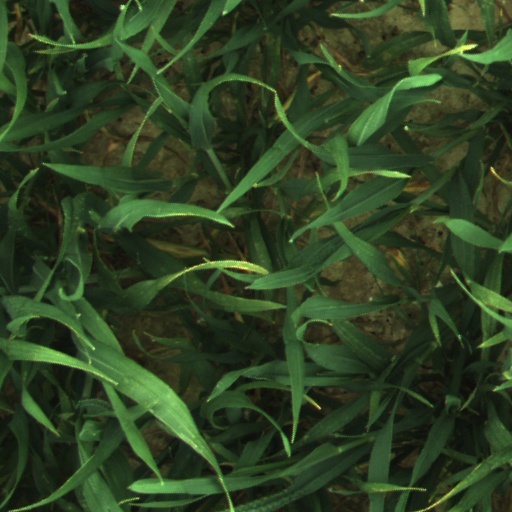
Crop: wheat